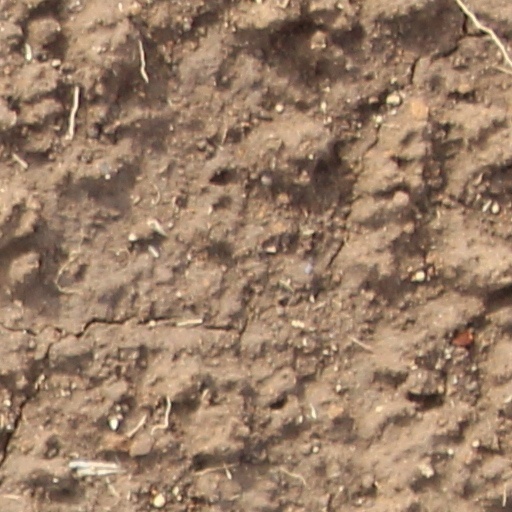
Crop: wheat